Appointment with Crime

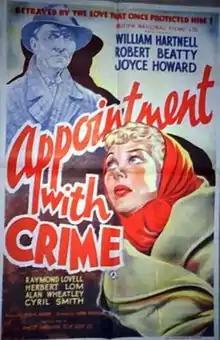

Appointment with Crime is a 1946 British crime film directed and written by John Harlow and starring William Hartnell, Raymond Lovell, Joyce Howard and Robert Beatty.